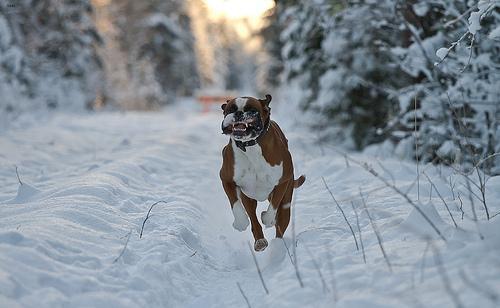
boxer